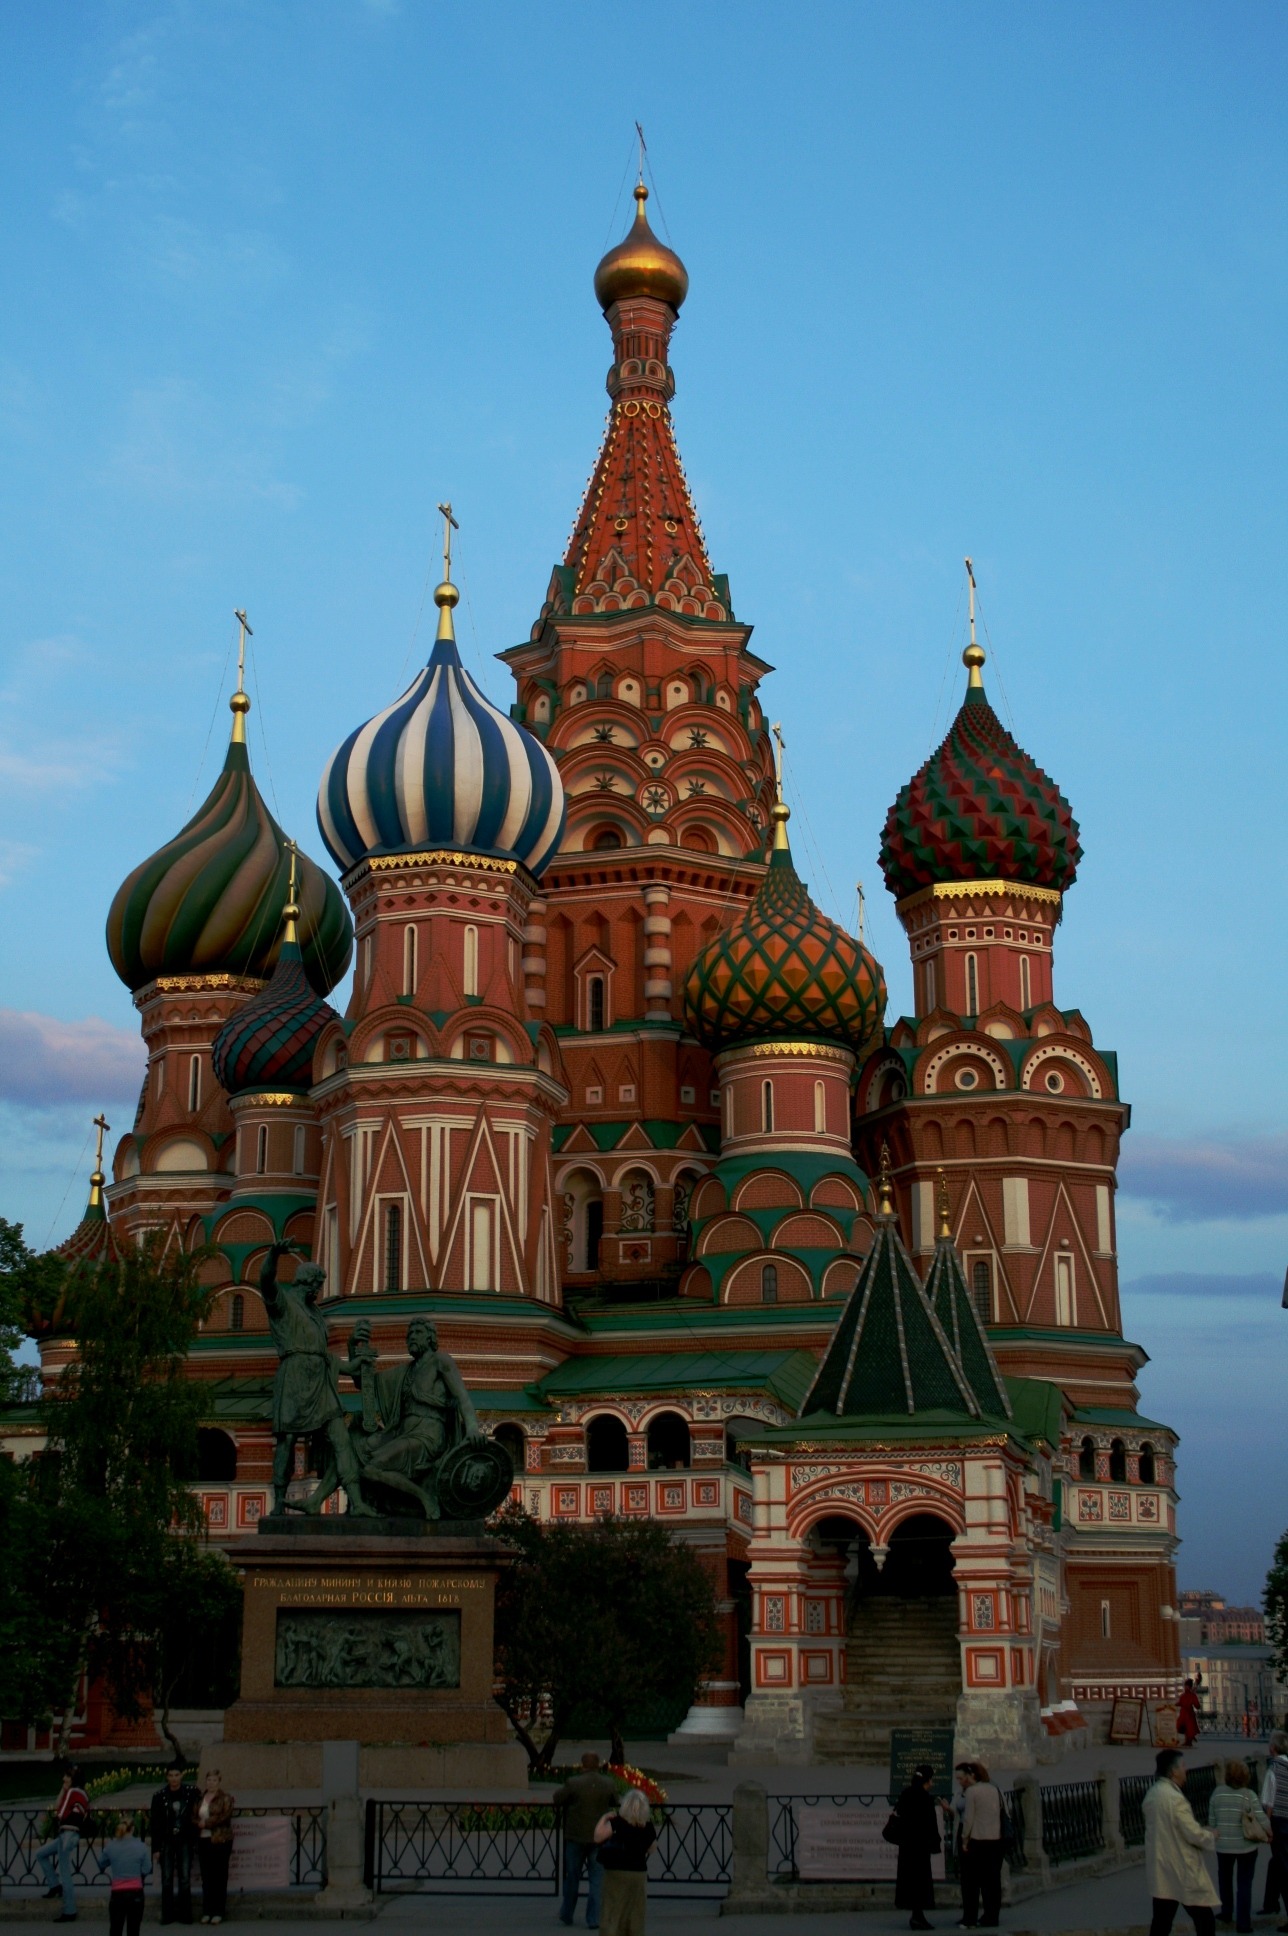
sky, building, tower, landmark, church, cathedral, onion, place of worship, temple, ornate, towers, decorative, magnificent, domes, red and white, historic site, st basil's cathedral, colorful cupolas